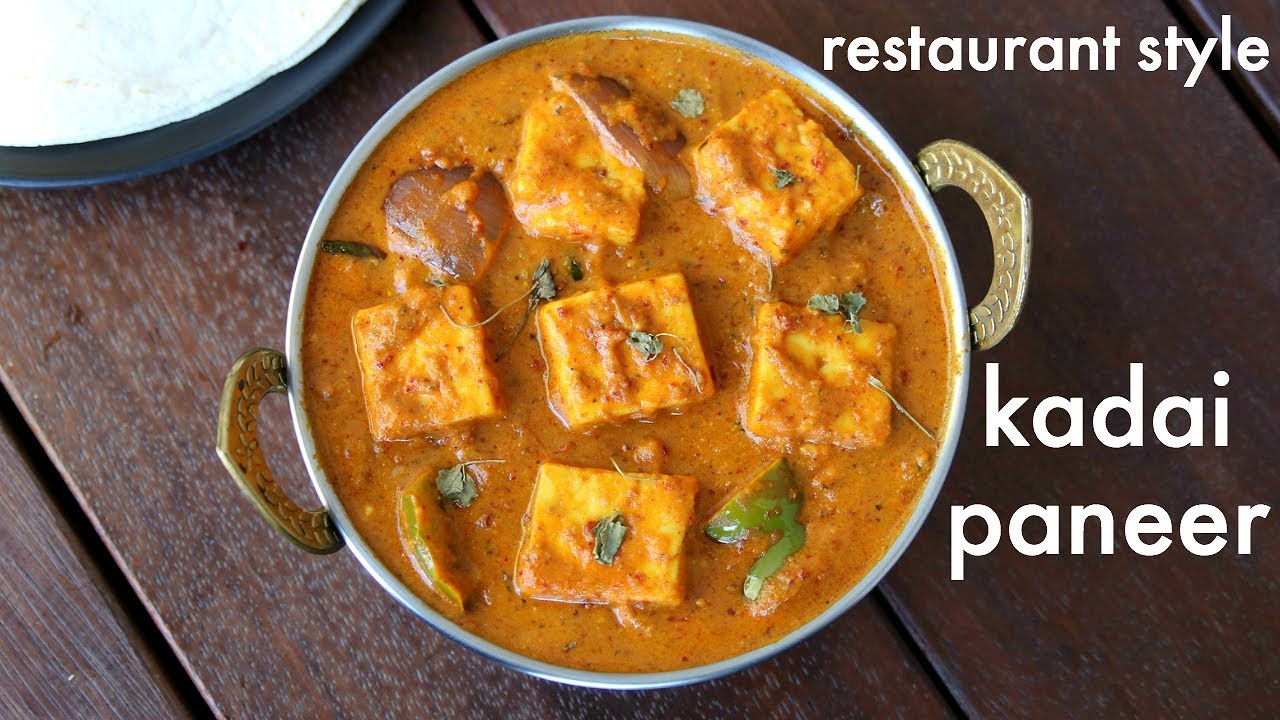
Dish: kadai_paneer